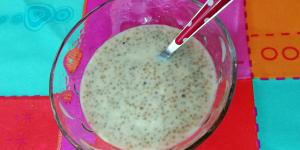
mazamorra de quinua